Berenice Troglodytica

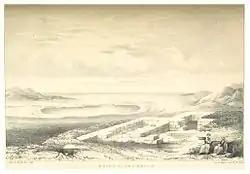

In the 19th century Belzoni found traces of several of the watering stations.